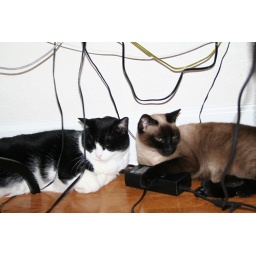
2 VERY mad cats -hiding under the desk